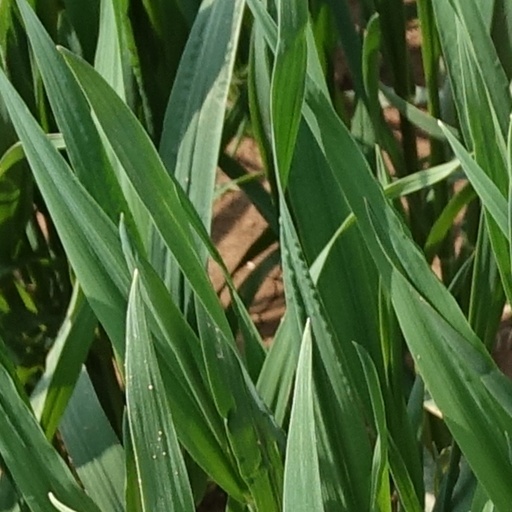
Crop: wheat